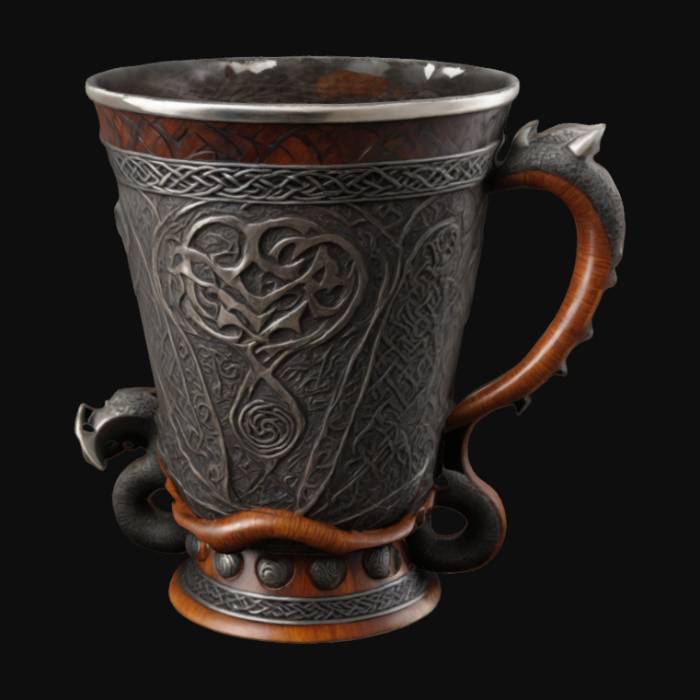
미적 점수 (1~10점): 9